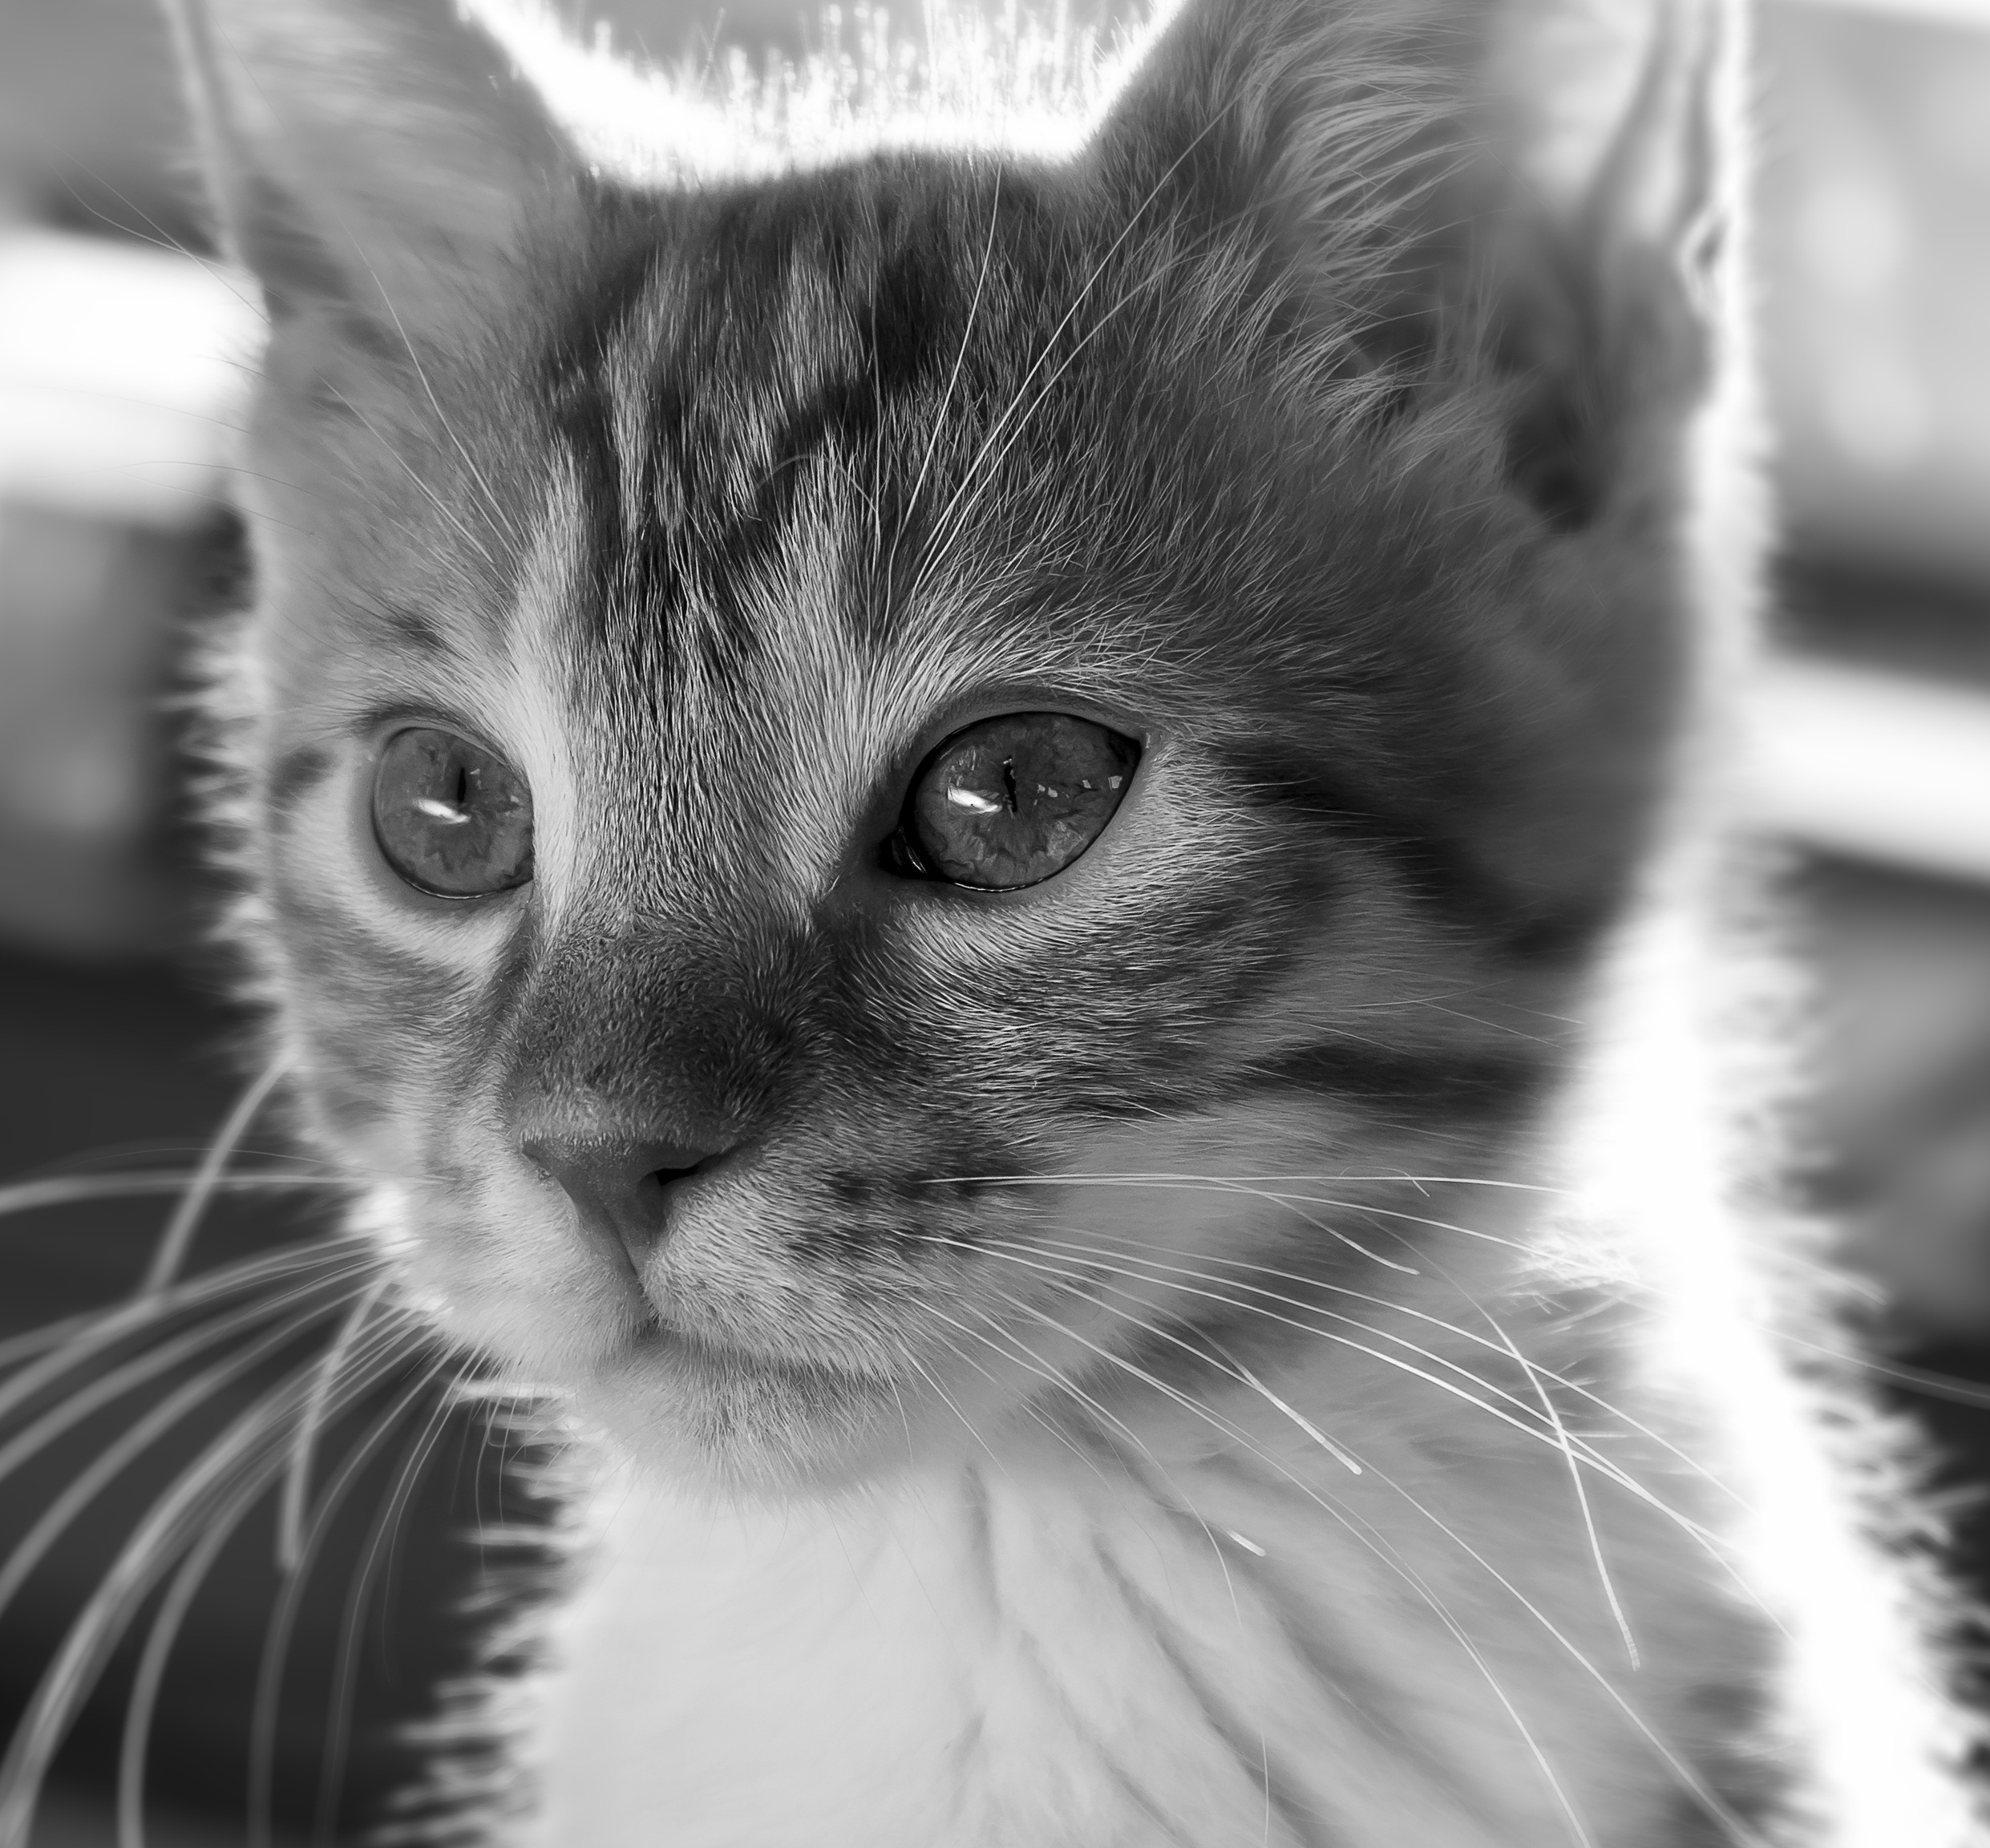
black and white, white, sweet, animal, cute, pet, portrait, kitten, cat, mammal, black, monochrome, close up, nose, whiskers, adidas, vertebrate, domestic cat, young animal, young cat, monochrome photography, small to medium sized cats, cat like mammal, carnivoran, domestic short haired cat